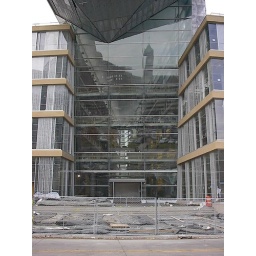
The new downtown library branch, under construction across the street from the current building.